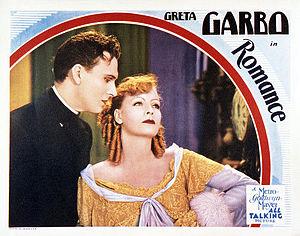
Greta Lovisa Gustafsson, dite Greta Garbo /ˈɡrêːta ˈɡǎrːbʊ/ est une actrice suédoise naturalisée américaine, née le 18 septembre 1905 à Stockholm et morte le 15 avril 1990 à New York.
Gavin Gordon est un acteur américain, né le 7 avril 1901 à Chicora, mort le 7 avril 1983 à Los Angeles — Quartier de Canoga Park.
Romance est un film américain réalisé par Clarence Brown, sorti en 1930.